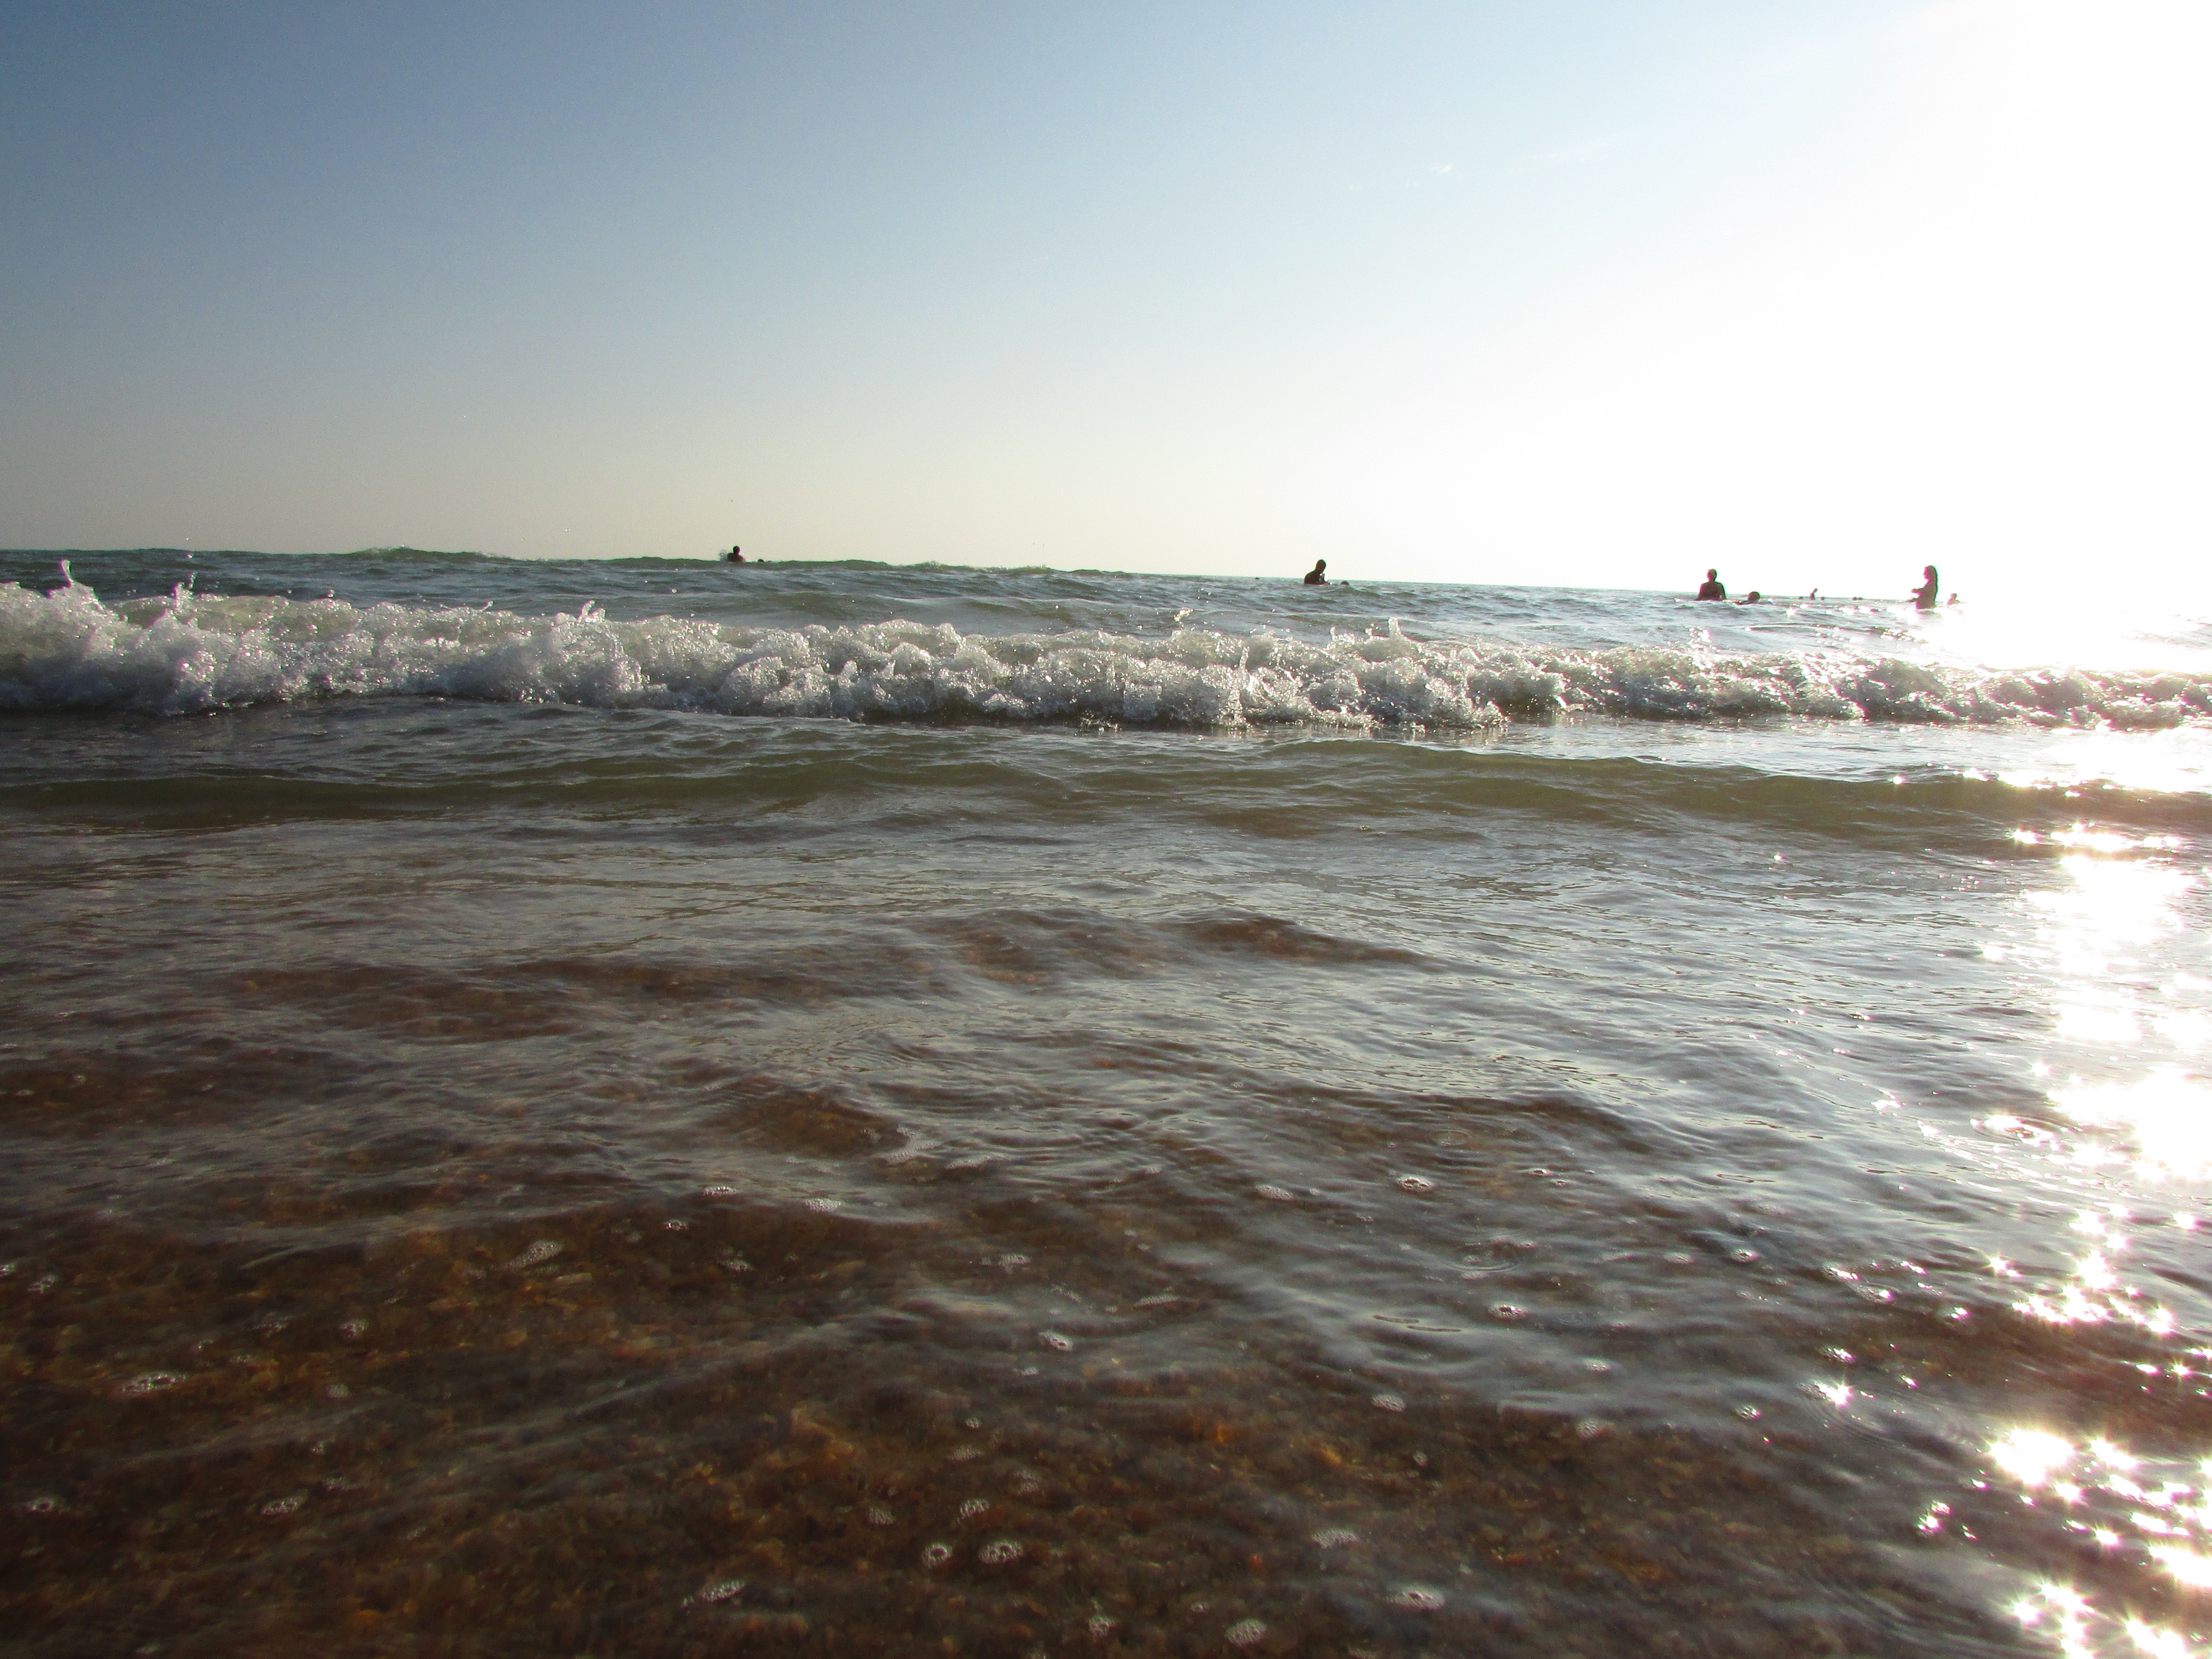
beach, sea, coast, sand, ocean, shore, wave, wind, bay, body of water, mudflat, wind wave